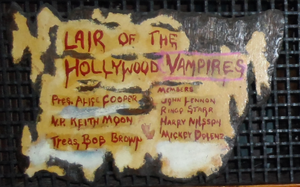
Hollywood Vampires / Liveoptrædender
Plade på Rainbow Bar and Grill i West Hollywood til ære for drikkeklubben.
Hollywood Vampires er en amerikansk rock-supergruppe der blev dannet i 2015 af Alice Cooper, Johnny Depp og Joe Perry for at ære musik som afdøde rockstjerner, der var døde af overdosis, havde spillet i 1970'erne. Bandnavnet stammer fra The Hollywood Vampires, der var en drikkeklub for kendte, der blev dannet af Cooper i 1970'erne, hvis medlemmer inkluderede John Lennon fra The Beatles og Keith Moon fra The Who.